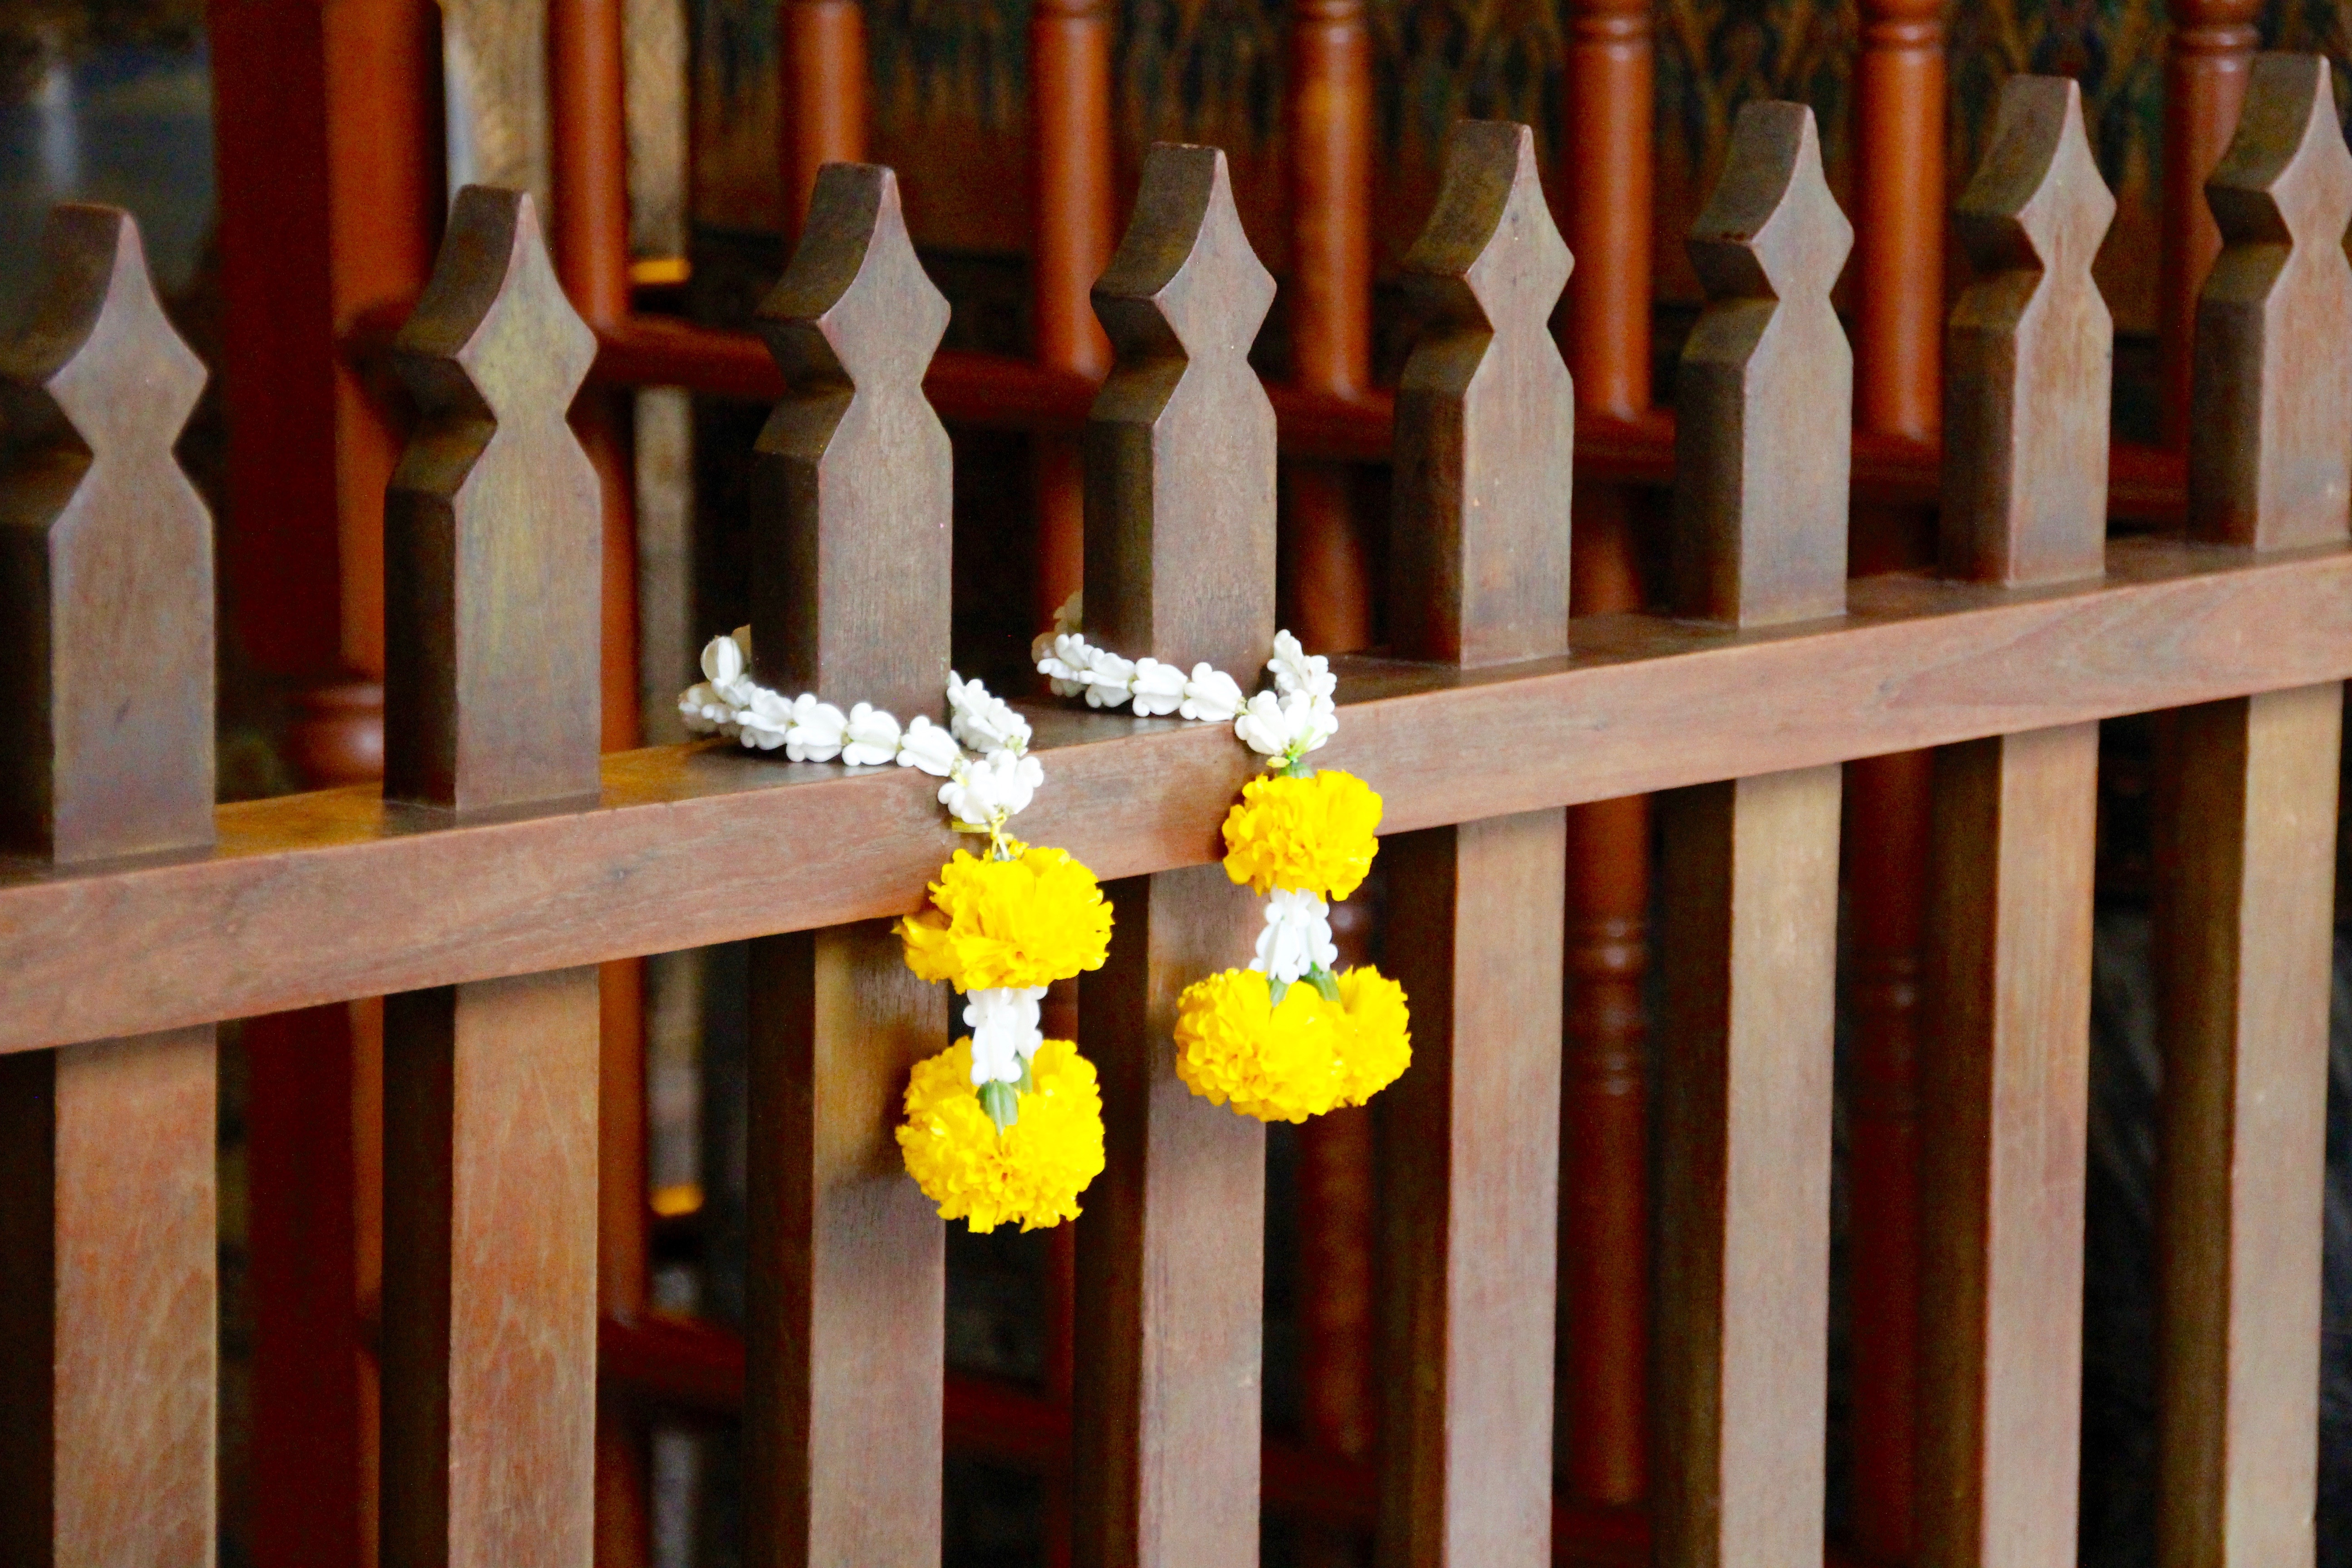
fence, wood, flower, floral, celebration, decoration, religion, colorful, yellow, toy, deco, flowers, aisle, jewellery, faith, decorate, garden decoration